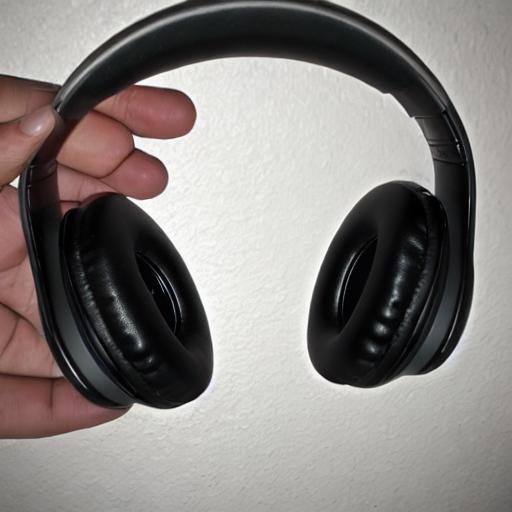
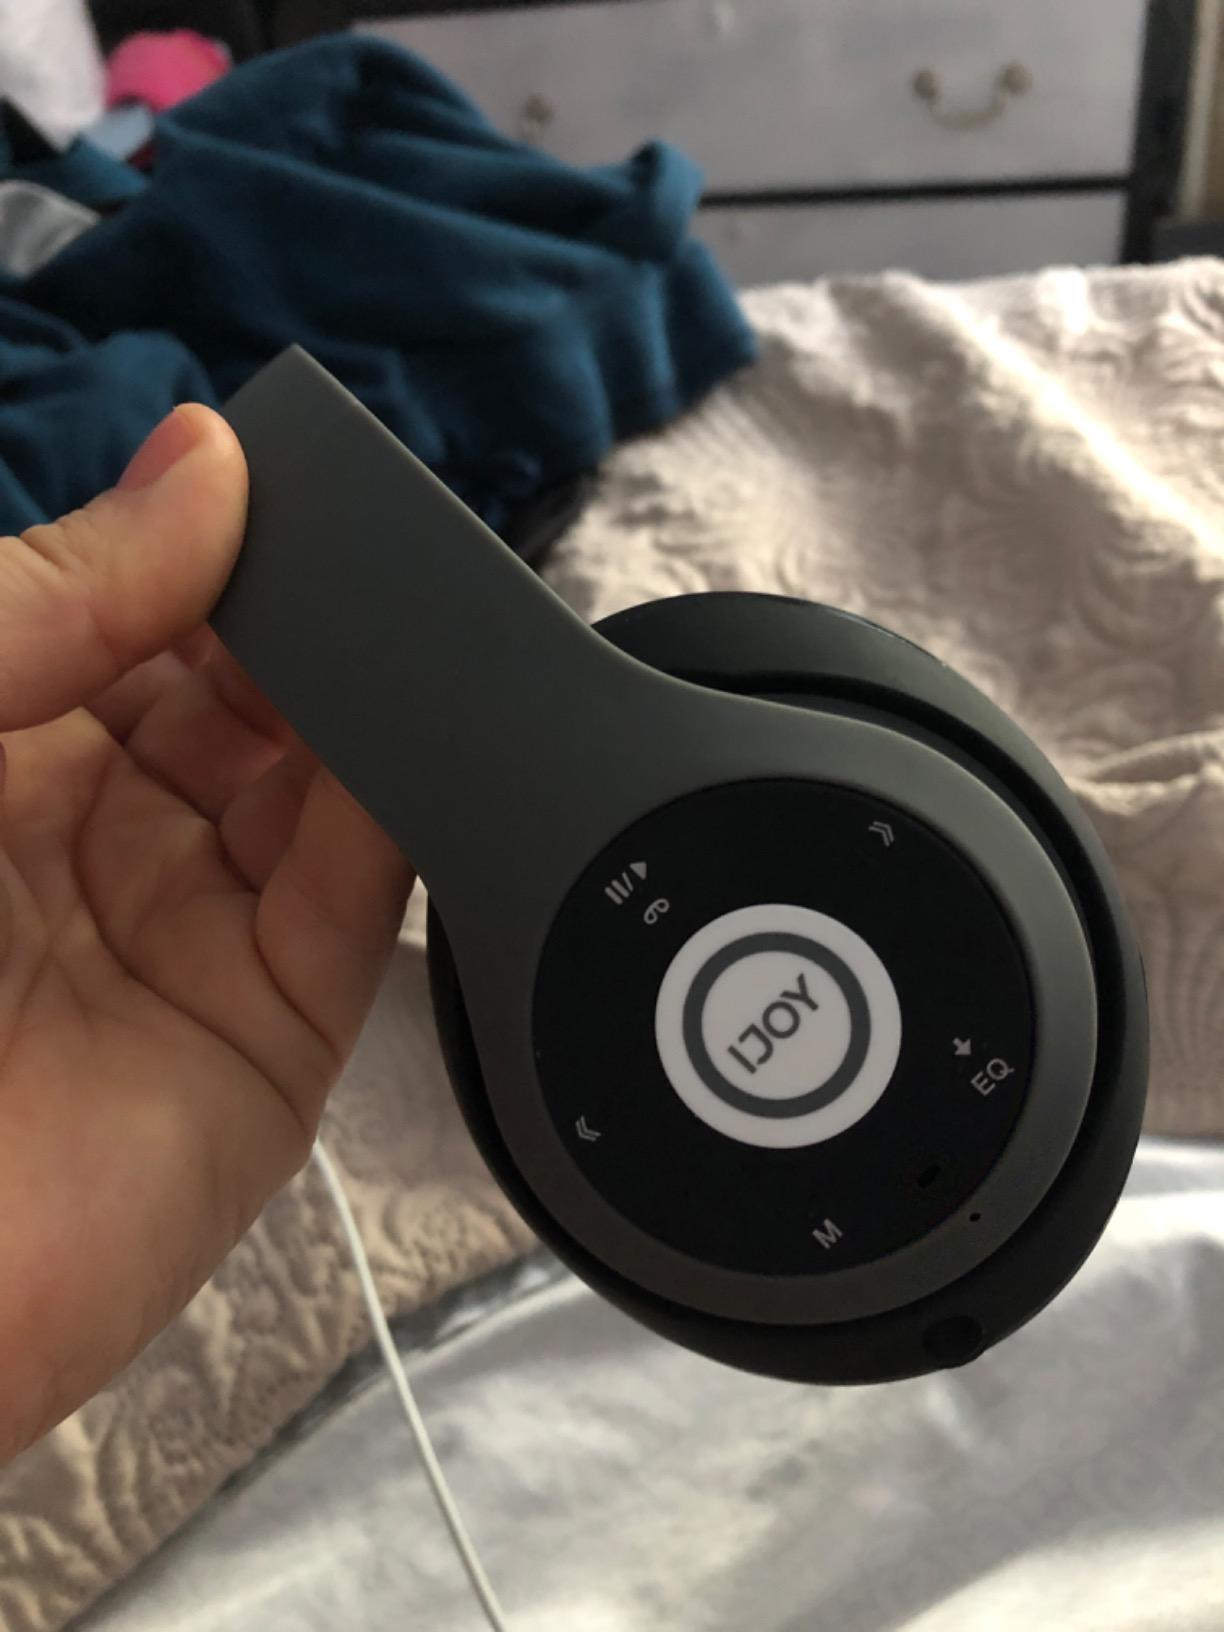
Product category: headphones
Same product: no